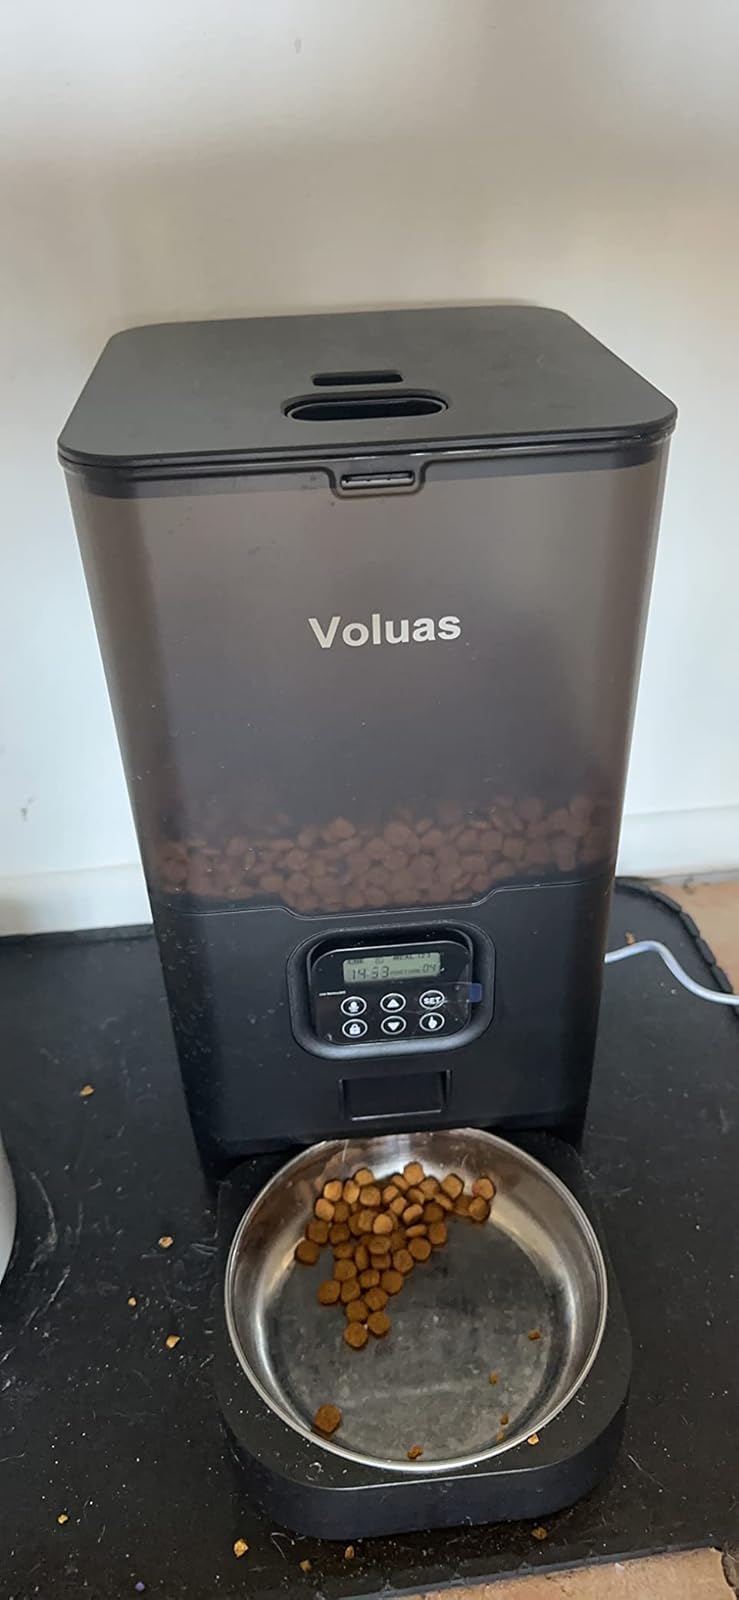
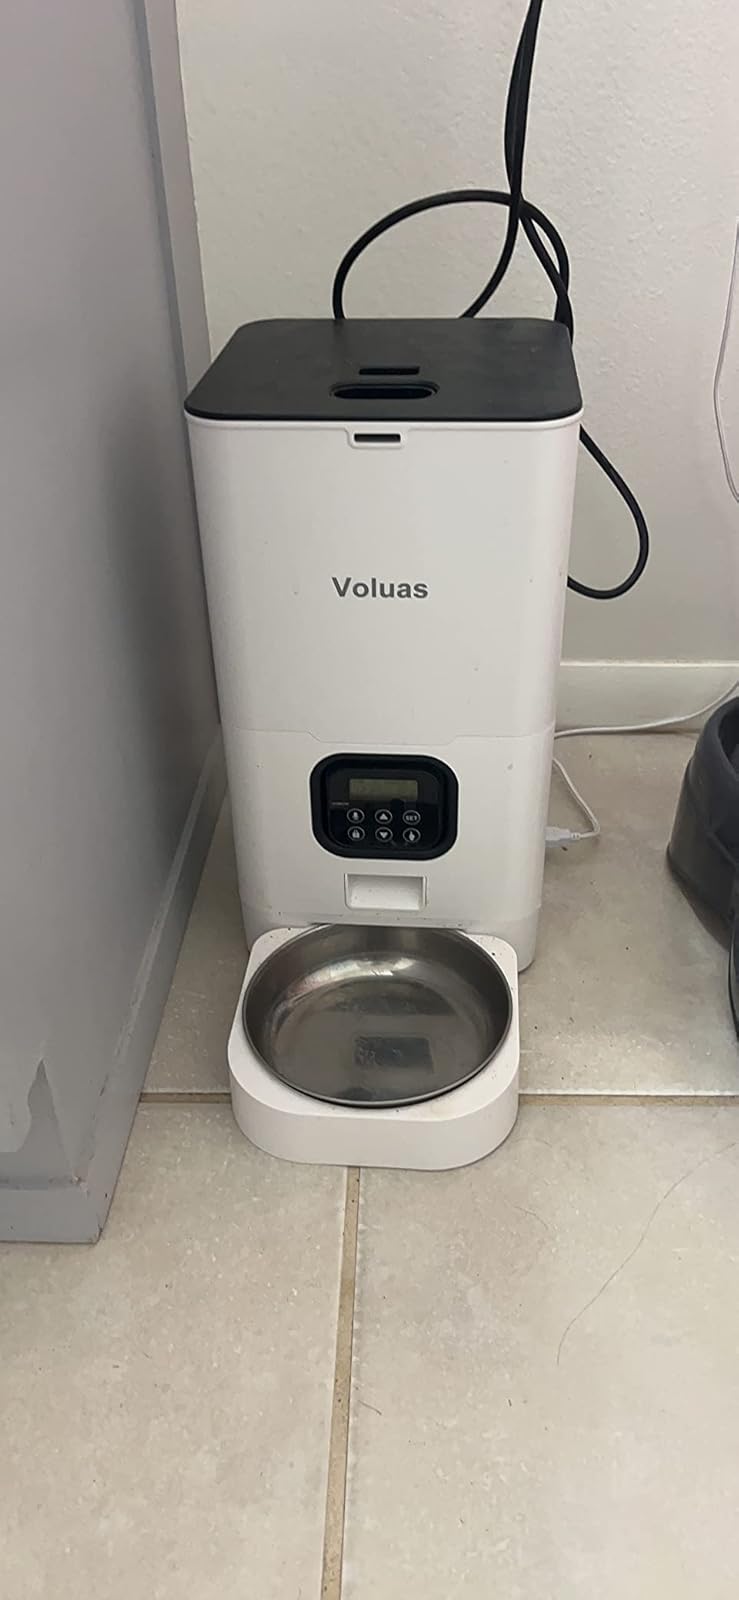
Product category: items_feeder
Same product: no